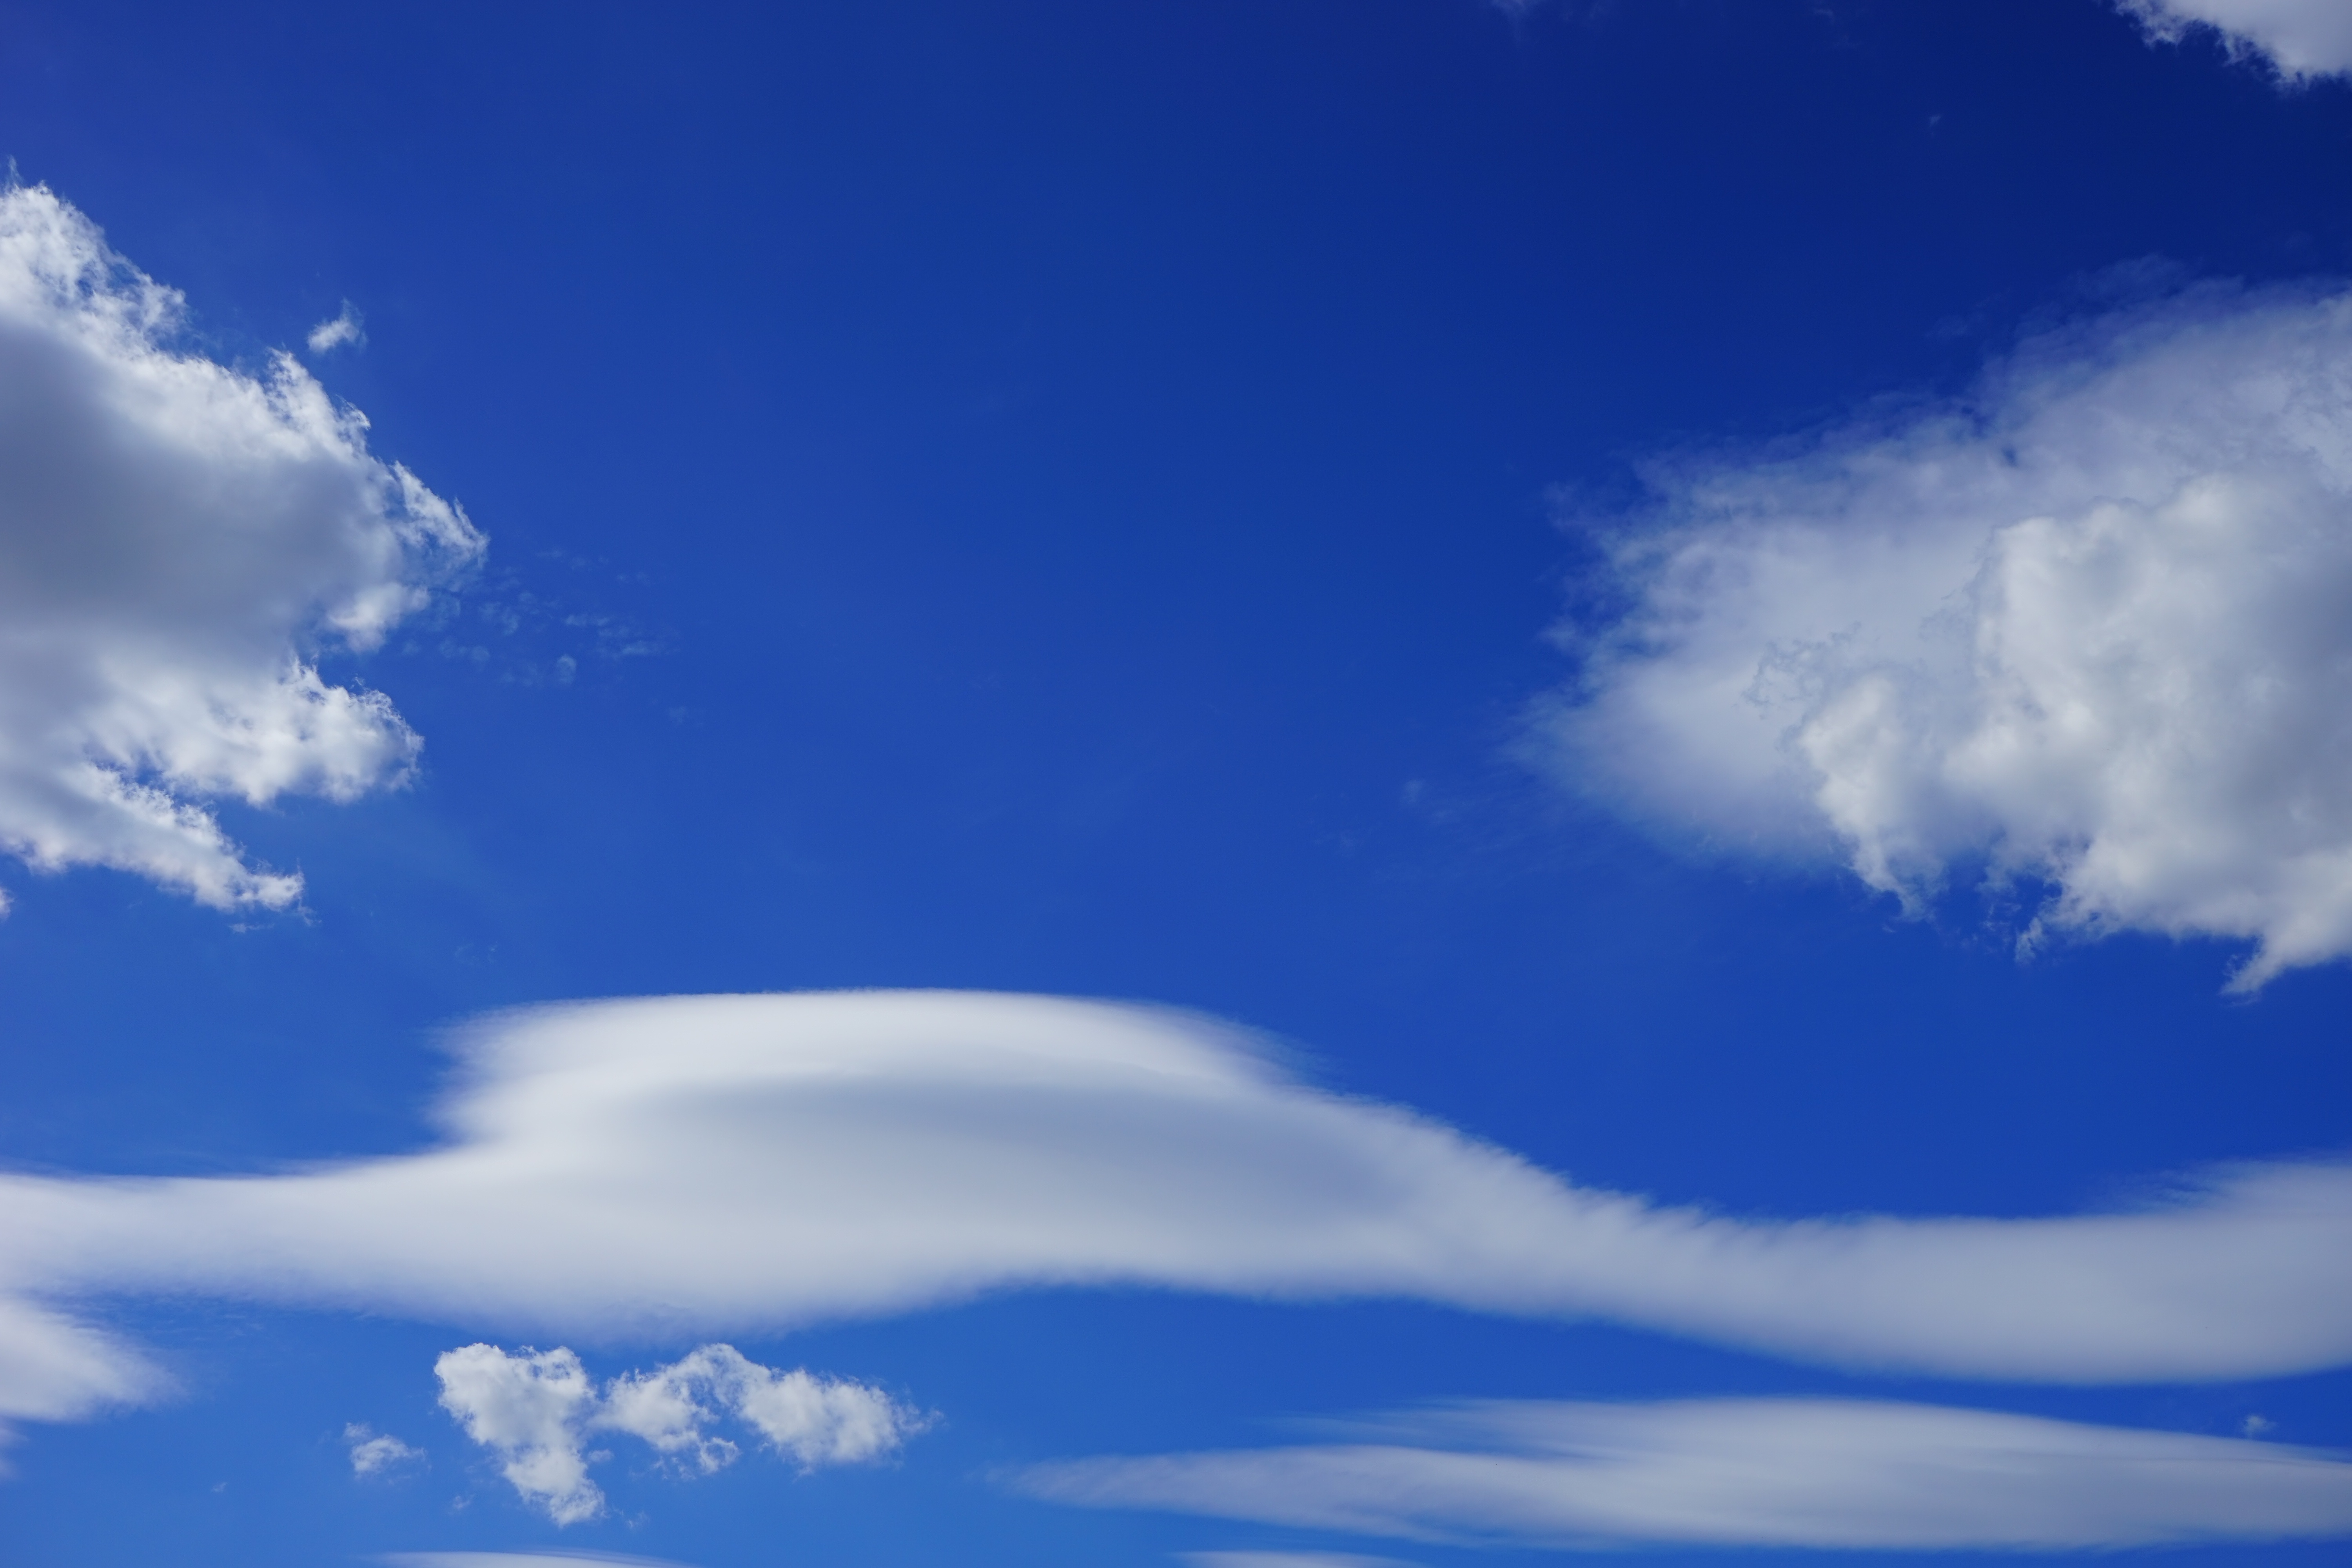
horizon, cloud, sky, white, sunlight, atmosphere, daytime, cumulus, blue, sunny, clouds, climate, meteorology, sunny day, sleet, azur, cloudiness, cumulus clouds, cloud formation, cumulus cloud, fair weather clouds, summer day, meteorological phenomenon, cumulus mediocris, cumulus humilis, atmosphere of earth